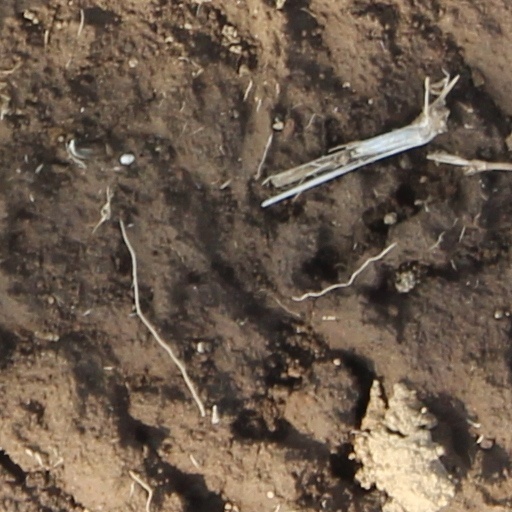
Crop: wheat